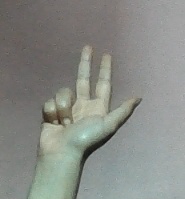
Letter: al